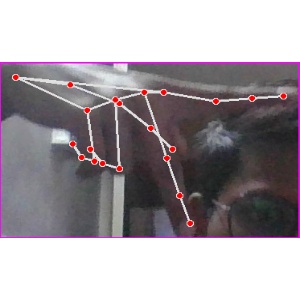
अक्षर: प